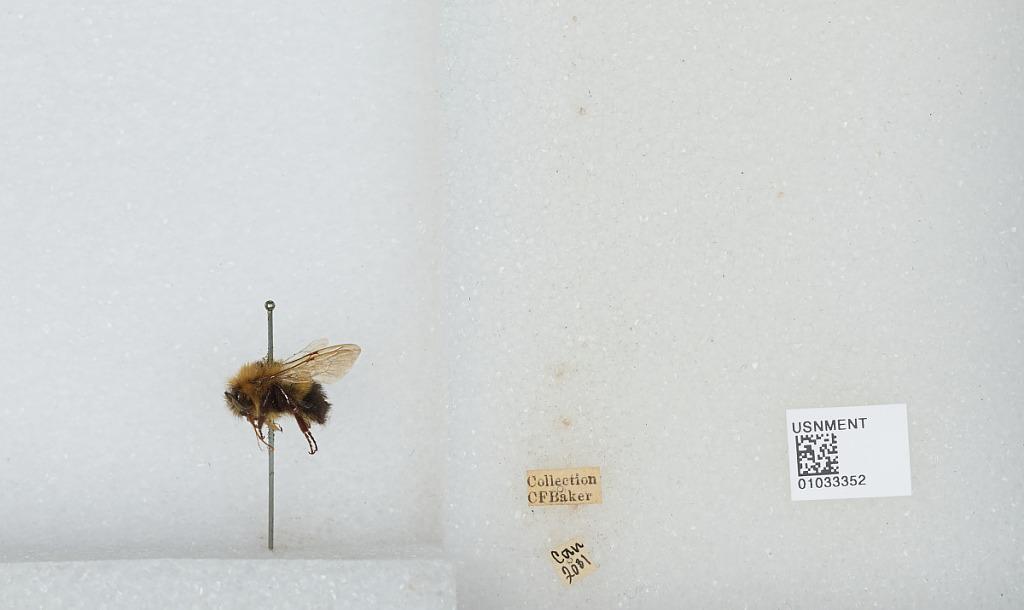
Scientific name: Bombus (Pyrobombus) vagans vagans Smith
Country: Canada